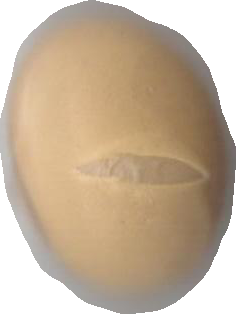
Variety: Dega